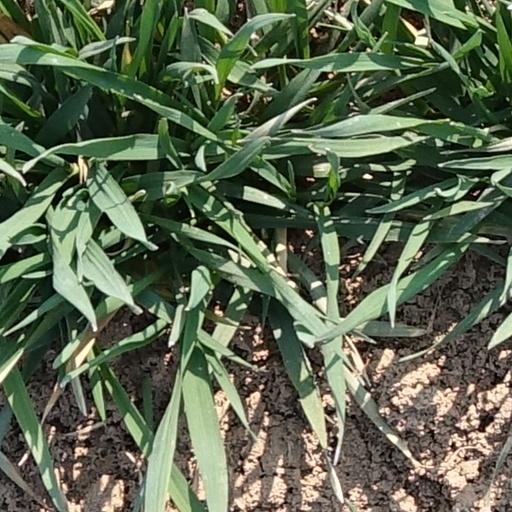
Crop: wheat